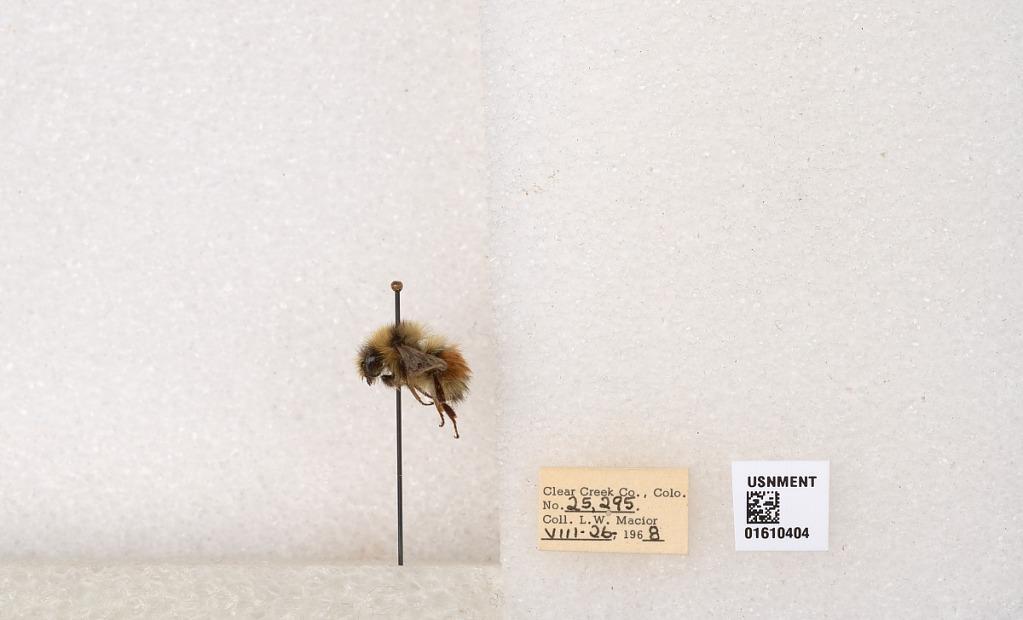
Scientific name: Bombus (Pyrobombus) sylvicola Kirby
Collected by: L. Macior
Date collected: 1968-8-26
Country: United States
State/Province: Colorado
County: Clear Creek
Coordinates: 39.6891, -105.644